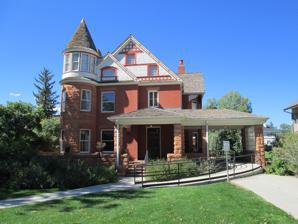
Building: Lindley-Johnson-Vanderhoof House
Country: United States of America
Year built: 1892
Historic house in Colorado United States historic place Lindley-Johnson-Vanderhoof House U.S. National Register of Historic Places Show map of Colorado Show map of the United States Location 1130 N. Cascade Ave., Colorado Springs, Colorado Coordinates 38°51′01″N 104°49′30″W / 38.85028°N 104.82500°W / 38.85028; -104.82500 Built 1892 Architect William G. Fraser Architectural style Queen Anne NRHP reference No. 13000870 Added to NRHP December 3, 2013 Lindley-Johnson-Vanderhoof House is a three-story Queen Anne style brick house designed and built by William G. Fraser in 1892. The house is located in downtown Colorado Springs, Colorado and was used as a private residence from 1892 until 2000, when the Colorado College purchased the property. The house was listed on the National Register of Historic Places in 2013. The property was listed due to the house being a unique and fine example of the Queen Anne style in Colorado Springs. References